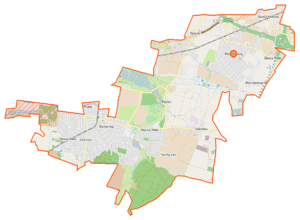
Michałowice est une gmina rurale de la powiat de Pruszków, dans la Voïvodie de Mazovie, dans le centre-est de la Pologne.